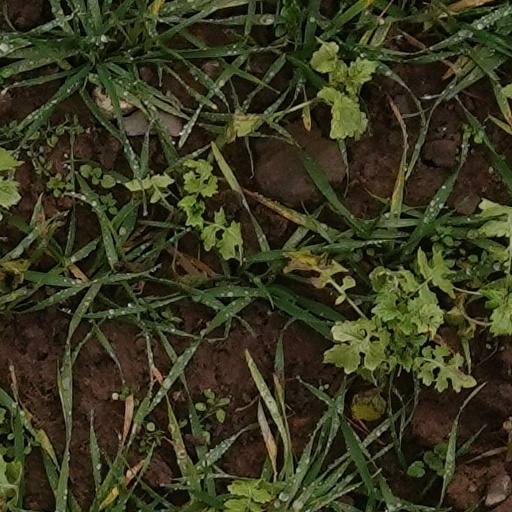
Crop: wheat